Ōyama temple ruins

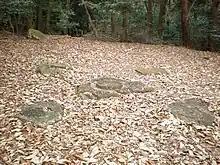
Ōyama temple ruins

The is an archaeological site with the ruins of a Buddhist temple which existed from the Nara through Heian period, located in what is now the city of Komaki, Aichi, Japan. No remnant of the temple now exists except for some foundation stones, but the temple grounds were designated as a National Historic Site in 1929, with the area under protection expanded in 1980.